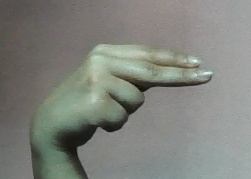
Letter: ain